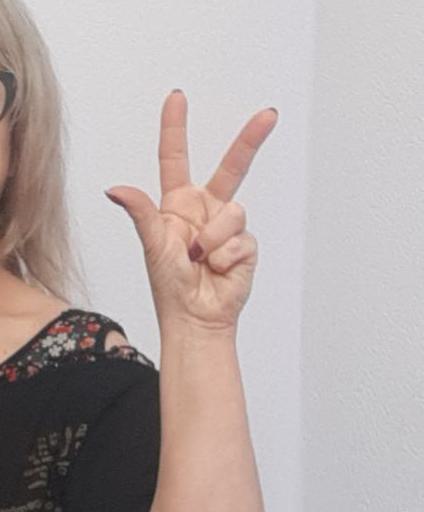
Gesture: three2